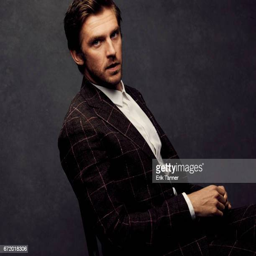
actor pose at the festival portrait studio